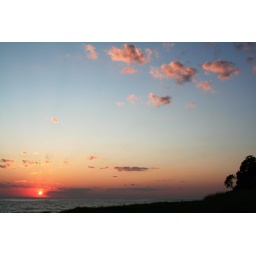
scattered pink clouds against a blue sky over Lake Michigan at Muskegon